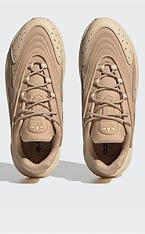
Brand: Adidas
Model: Ozelia